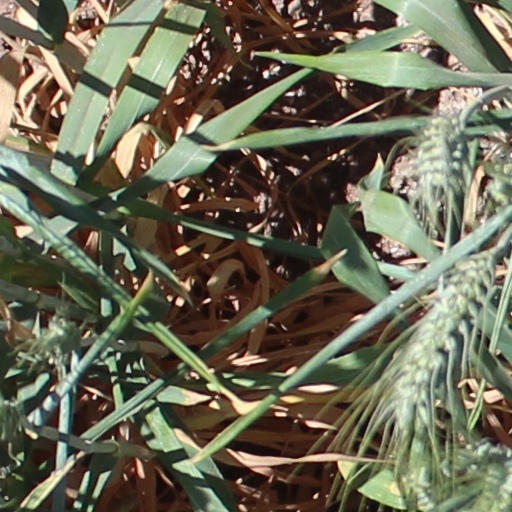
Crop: wheat